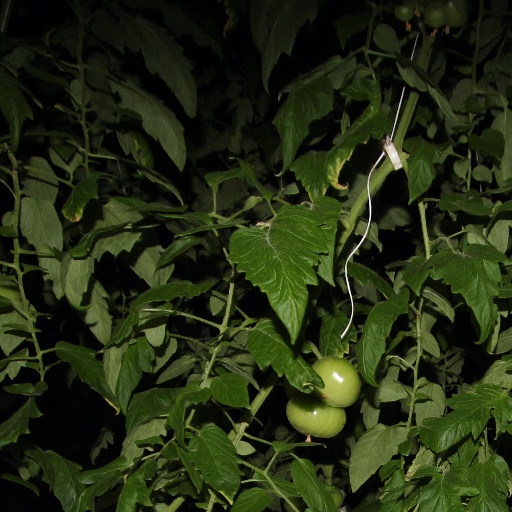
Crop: tomato